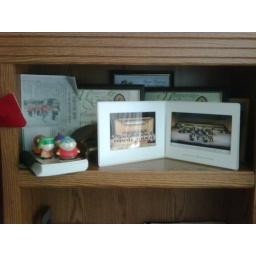
My shelf in the office